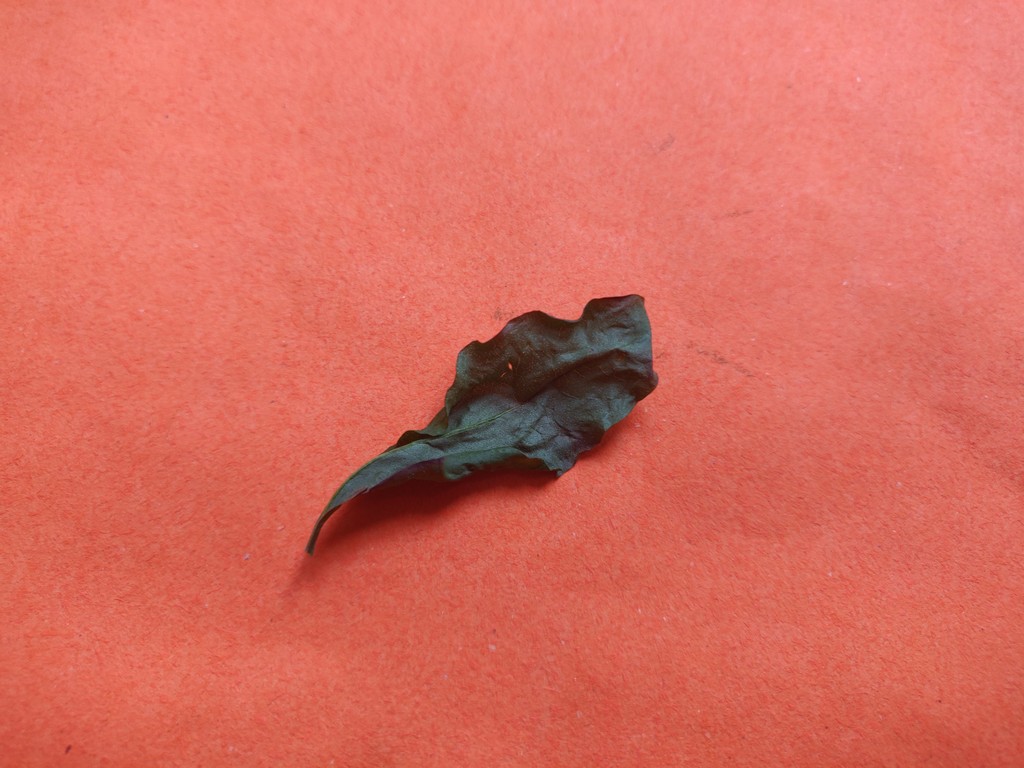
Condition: Dried
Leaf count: single
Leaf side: unknown